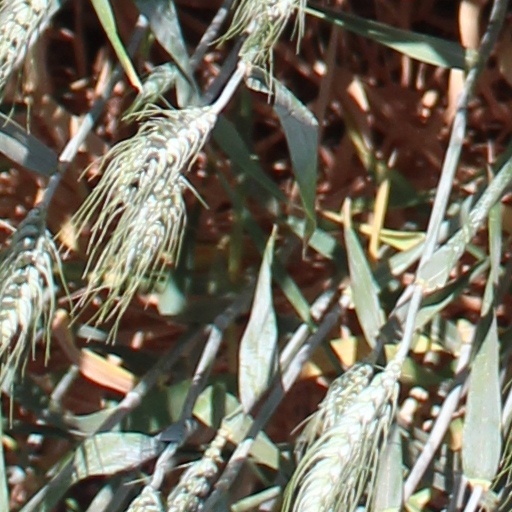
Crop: wheat